Speckled Wood, Hastings

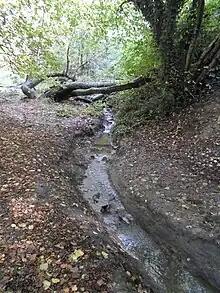
Ore Valley stream

The Ore stream through Speckled Wood is an integral part of one of the few remaining currently-undeveloped wooded ghylls left in Hastings.